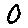
Label: 0